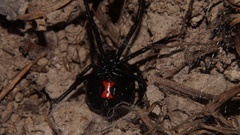
Species: Lactrodectus_hesperus